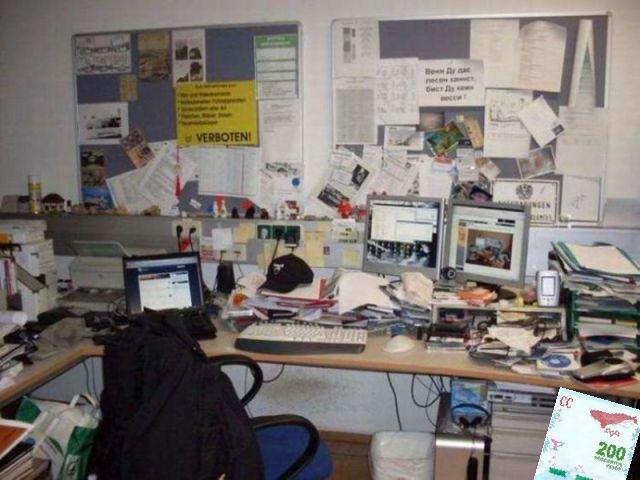
Denominación: 200